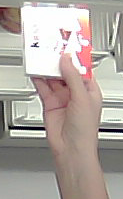
Product: kinder_chocolate